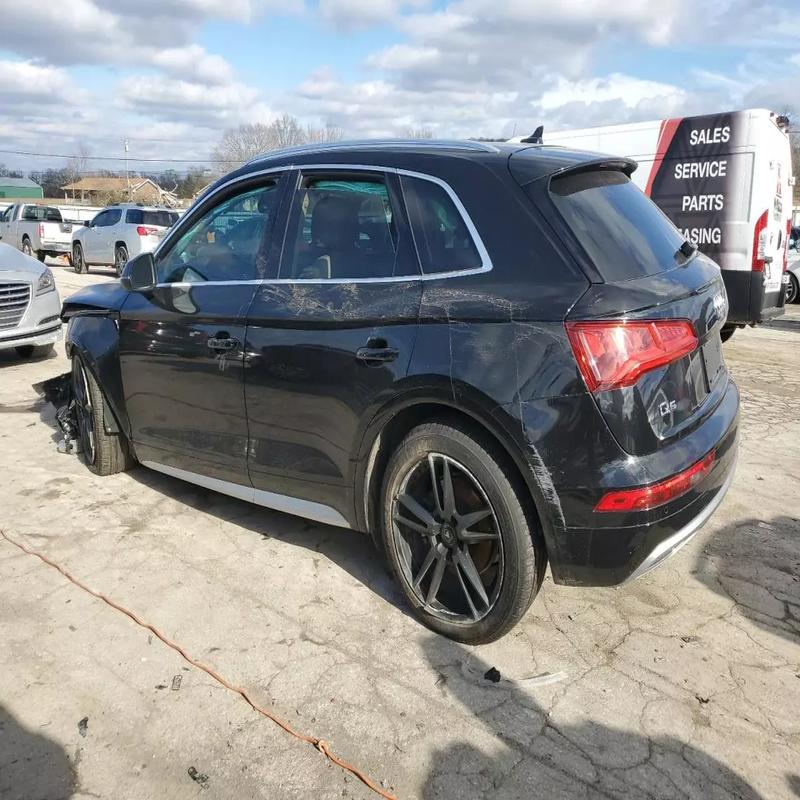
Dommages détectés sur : aile avant gauche, porte avant gauche, porte arrière gauche, aile arrière gauche, pare-choc arrière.
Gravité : mineur